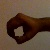
The image shows a hand gesture representing the number 0 in Indian Sign Language.